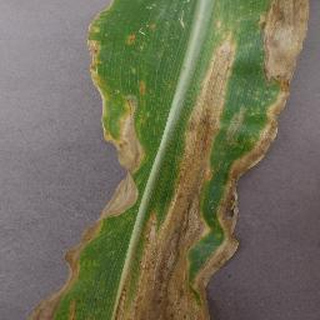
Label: corn_northern_leaf_blight